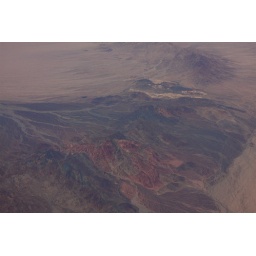
Flying over the mid west is apparently like flying over Mars. No wonder they think there was water there.